Armidale railway station turntable

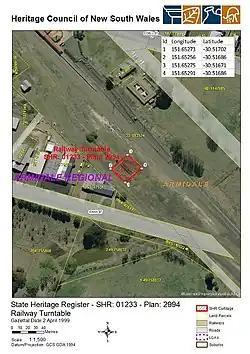
Heritage boundaries

Armidale railway station turntable is a heritage-listed railway turntable at 216 Brown Street, Armidale, in the New England region of New South Wales, Australia. The property is owned by the Transport Asset Holding Entity (State Government). It was added to the New South Wales State Heritage Register on 2 April 1999.